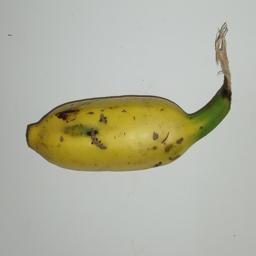
Ripeness: Semi-ripe